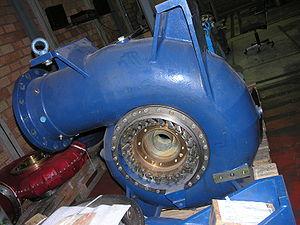
Une turbine Francis est une turbine hydraulique de type « à réaction ». Elle est adaptée à des hauteurs de chute moyennes, pour des puissances et débits moyens ou forts : de quelques kilowatts à plusieurs centaines de mégawatts avec des débits de 10 à 700 m³/s.